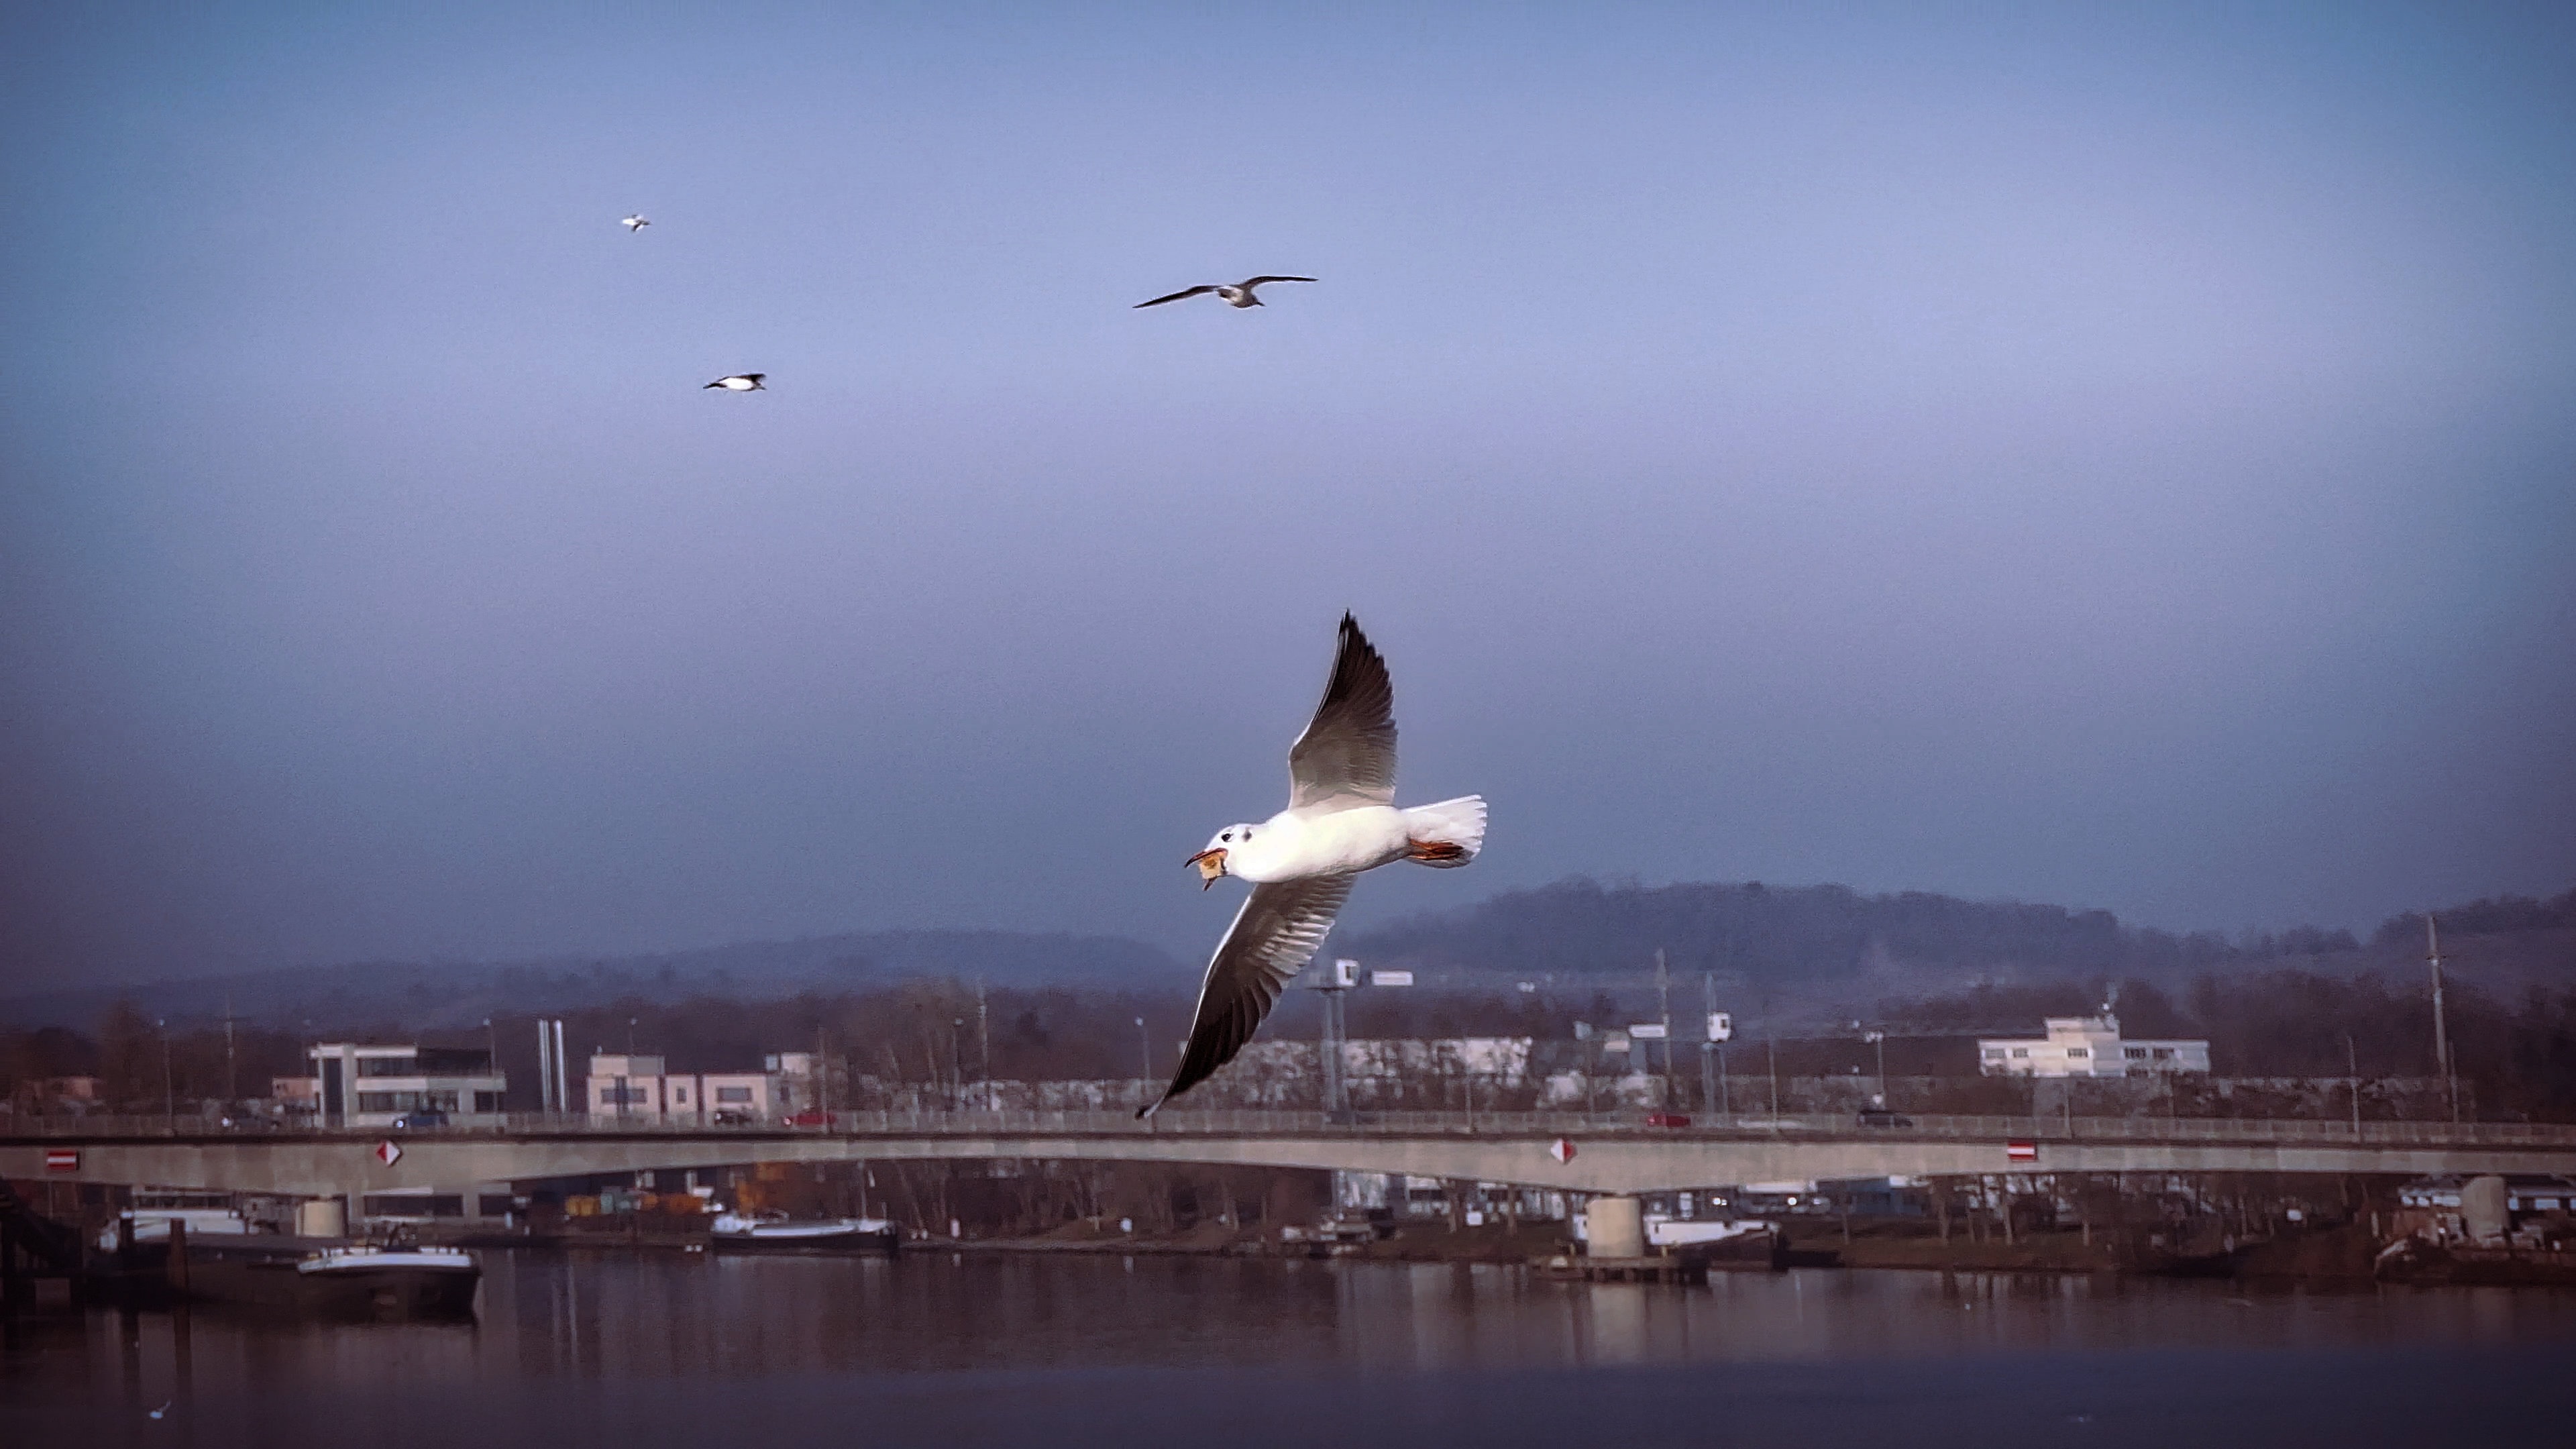
sea, bird, wing, morning, seabird, seagull, airplane, dusk, evening, reflection, vehicle, gull, flight, airliner, in flight, charadriiformes, atmosphere of earth, weil am rhein